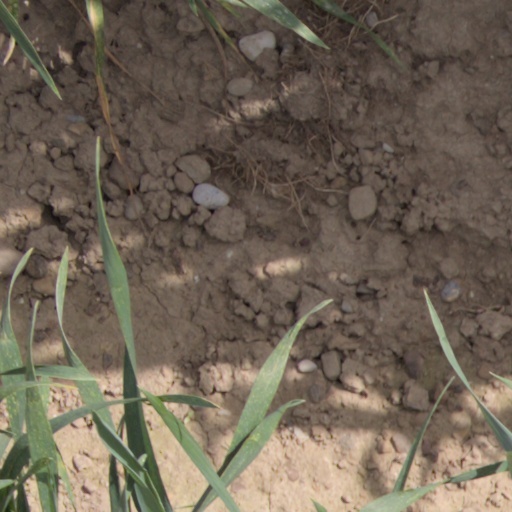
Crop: wheat